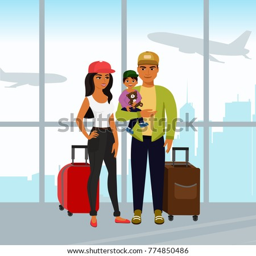
vector illustration of happy family traveling together .